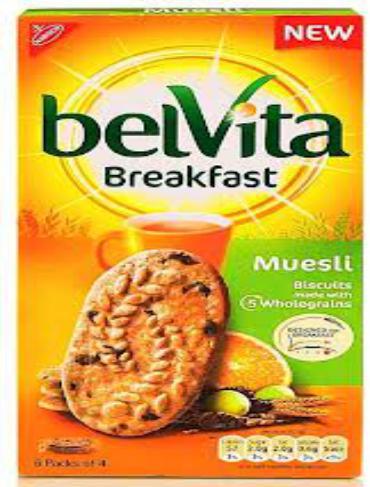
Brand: Belvita
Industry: Food